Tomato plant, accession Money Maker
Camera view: bottom (45 deg); turntable rotation: 30 degrees
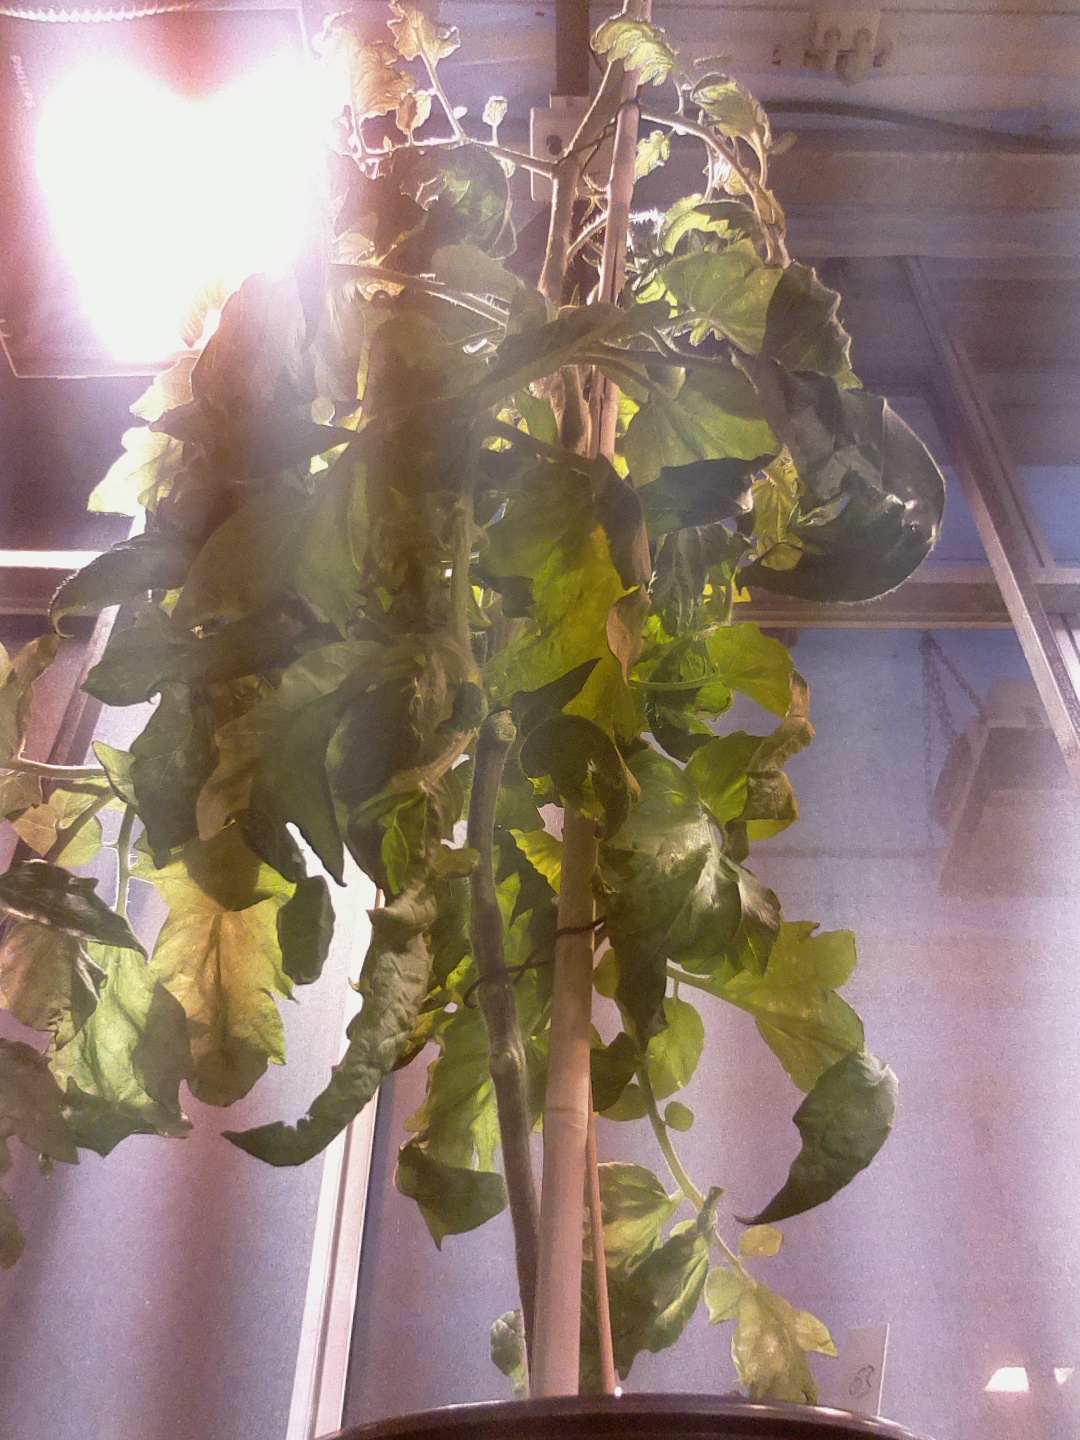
BBCH growth stage 75: 50%-60% of final fruit size